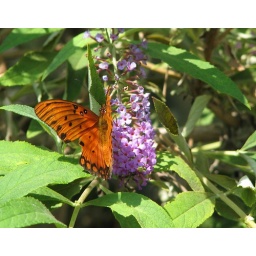
A butterfly drinks nectar from a flower in the park.